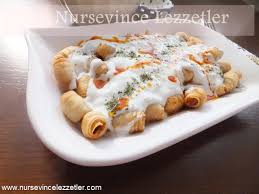
Yemek: manti